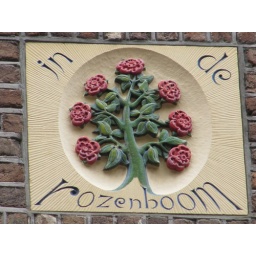
&amp;quot;In the rose tree.&amp;quot; Sign above the second floor at the Ritman Library/